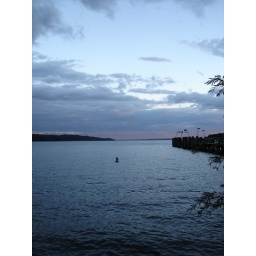
fishing bird at lake Starnberg near Munich Germany (SONY DSC W15)